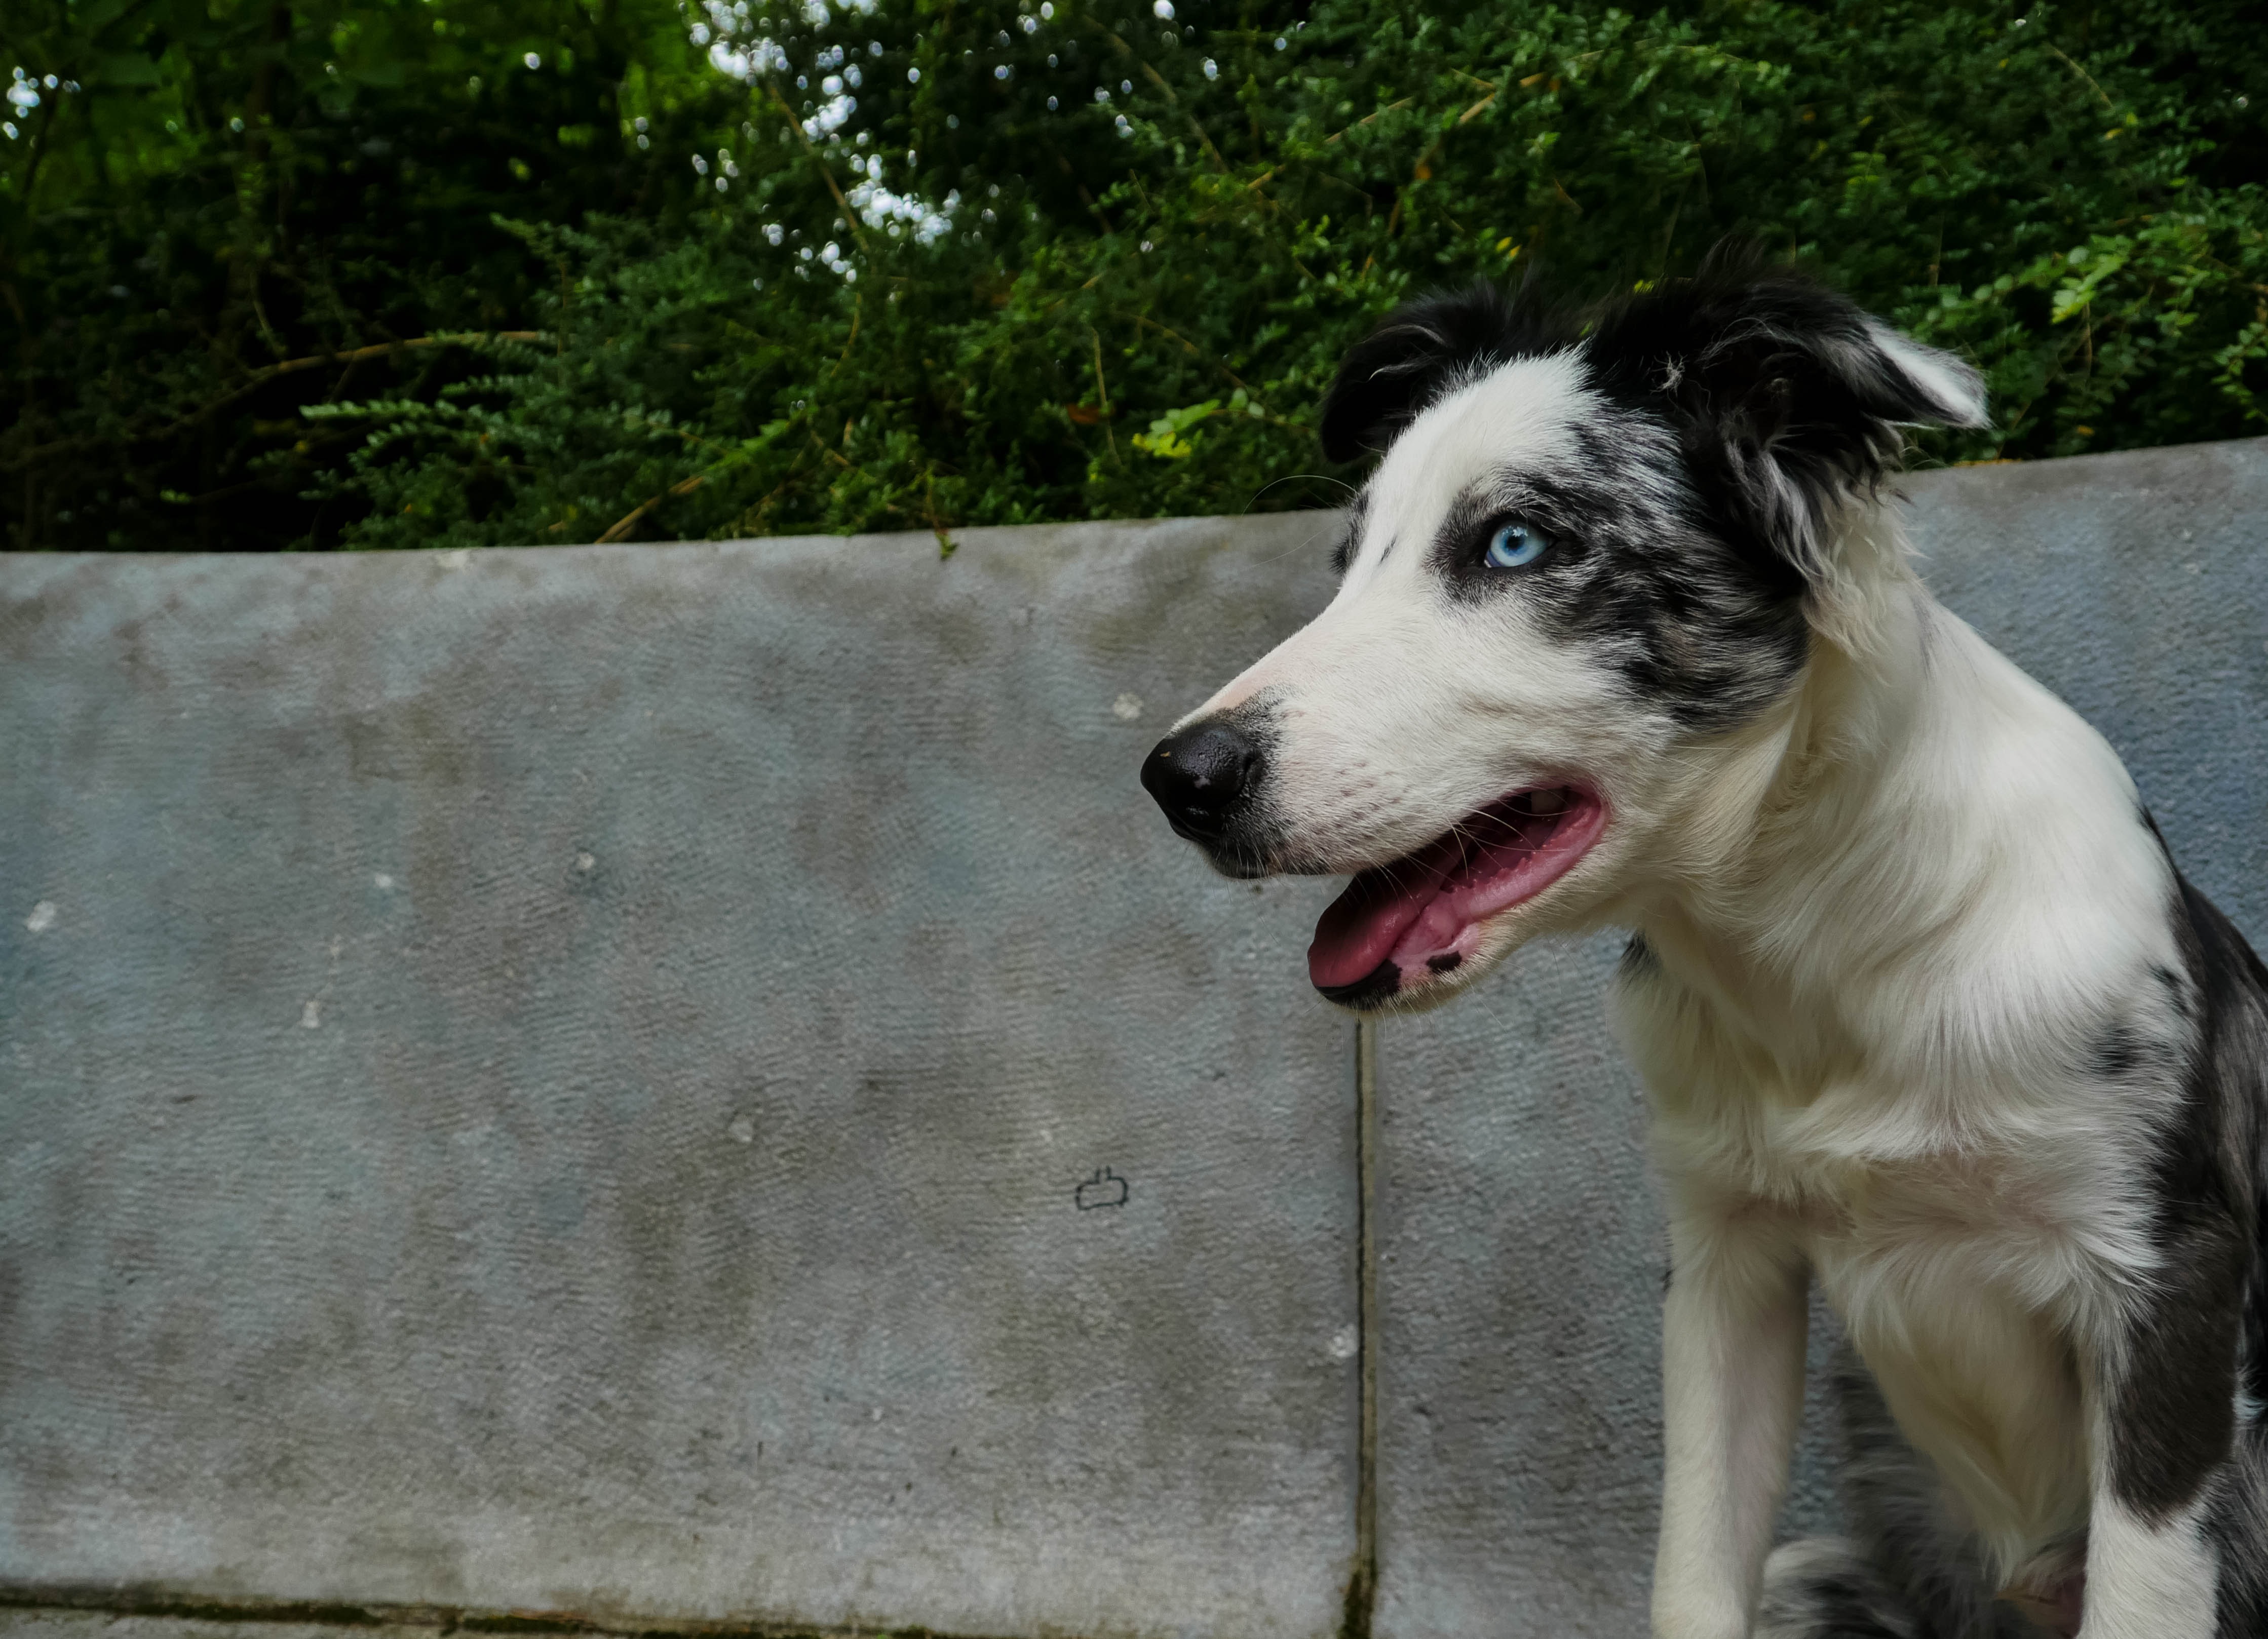
lawn, play, run, dog, animal, cute, pet, green, park, mammal, trees, border collie, relaxation, vertebrate, wallpaper, fart, dog breed, australian shepherd, photo public domain, street dog, dog like mammal